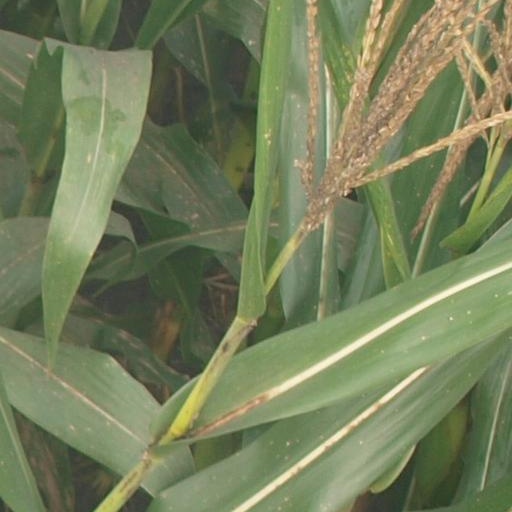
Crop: maize; corn